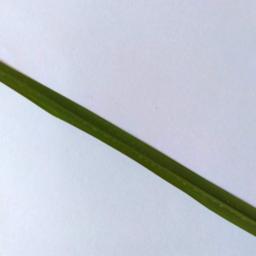
Label: Rice___Healthy